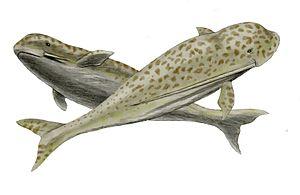
Les Odobenocetopsidae constituent une famille éteinte de cétacés dont on ne connaît actuellement que le genre type, Odobenocetops. Les restes de cet animal, proche des narvals modernes, ont été découverts dans la formation de Pisco sur la côte sud du Pérou. Cette formation géologique date du Néogène, probablement du Miocène supérieur.
La liste des cétacés éteints présente les genres éteints et les espèces de l'ordre des cétacés. Les cétacés sont descendants de mammifères terrestres, les artiodactyles. Ces premiers cétacés deviennent progressivement mieux adaptés pour la natation que pour la marche sur la terre, évoluant finalement vers des cétacés entièrement marins.